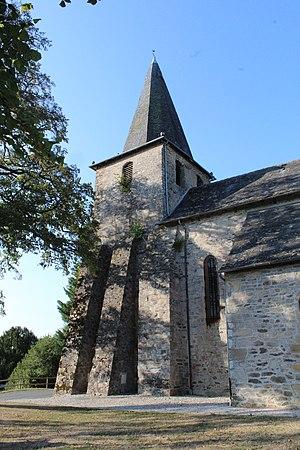
L'église.